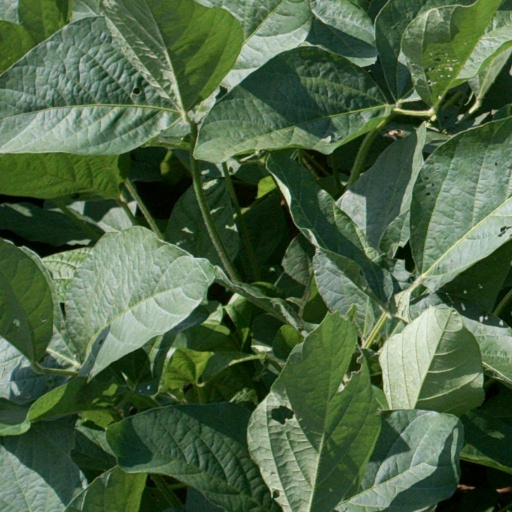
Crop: soybean